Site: brandenburg
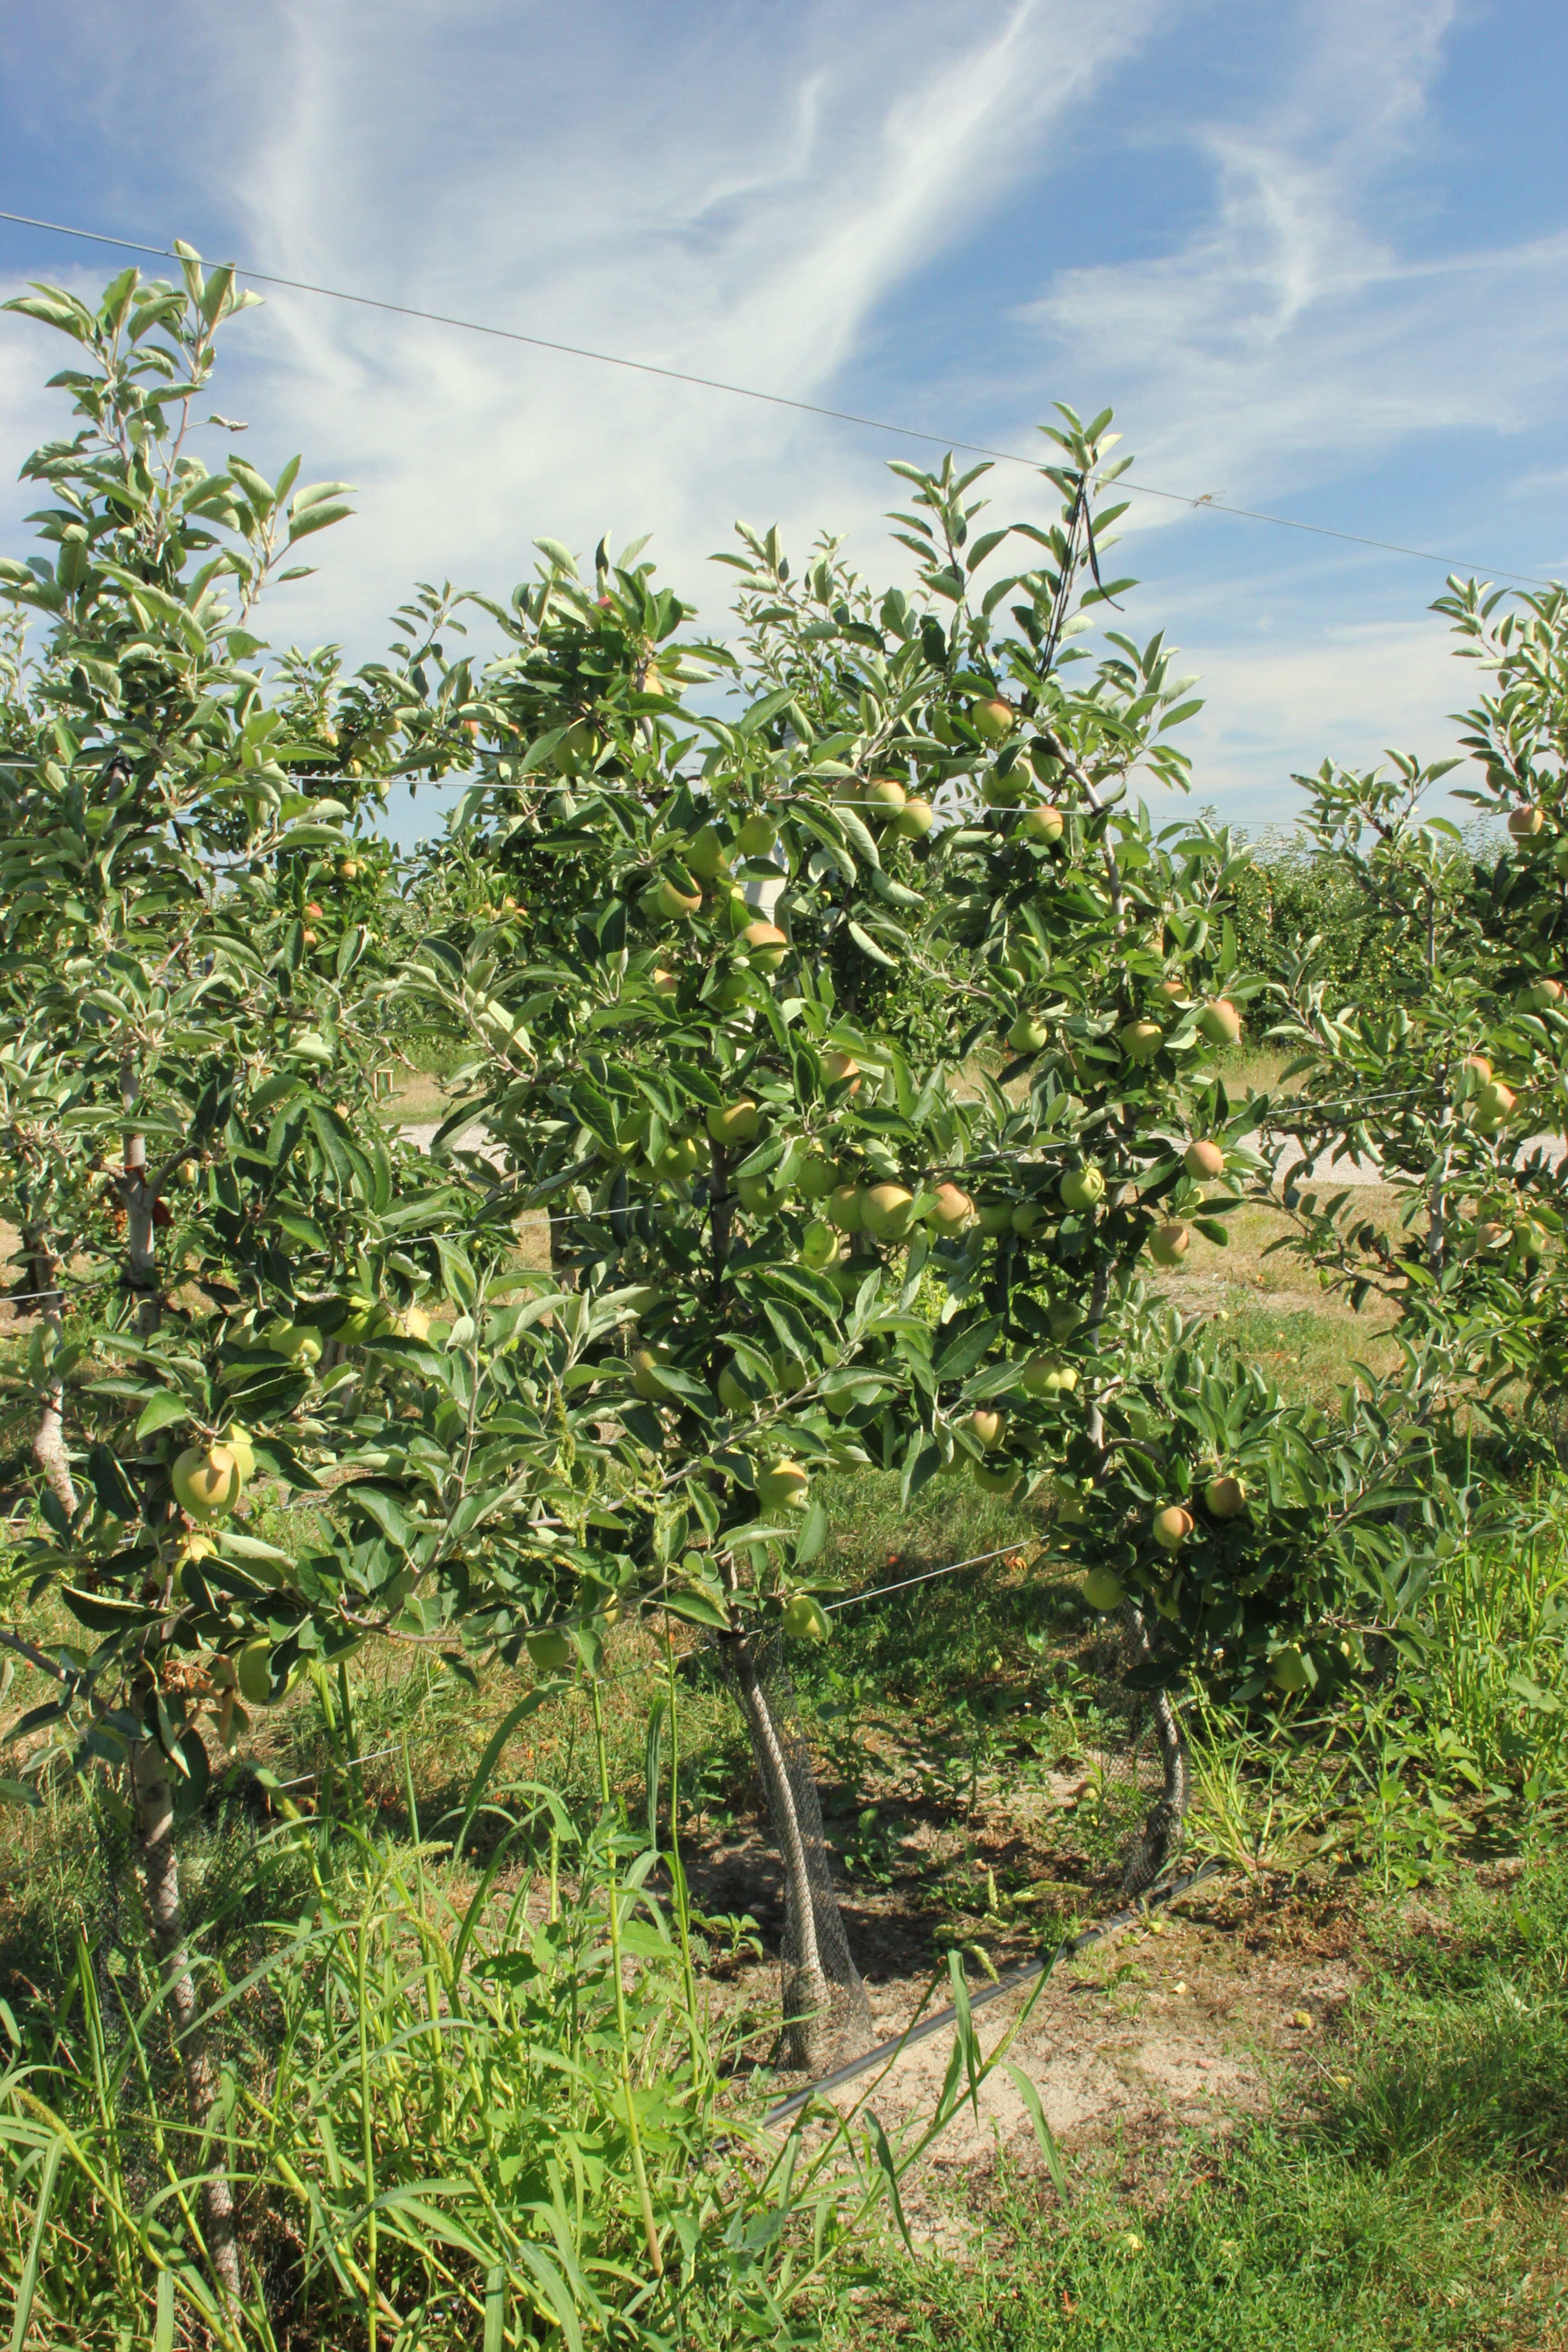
Growth stage (BBCH 77): Development of fruit